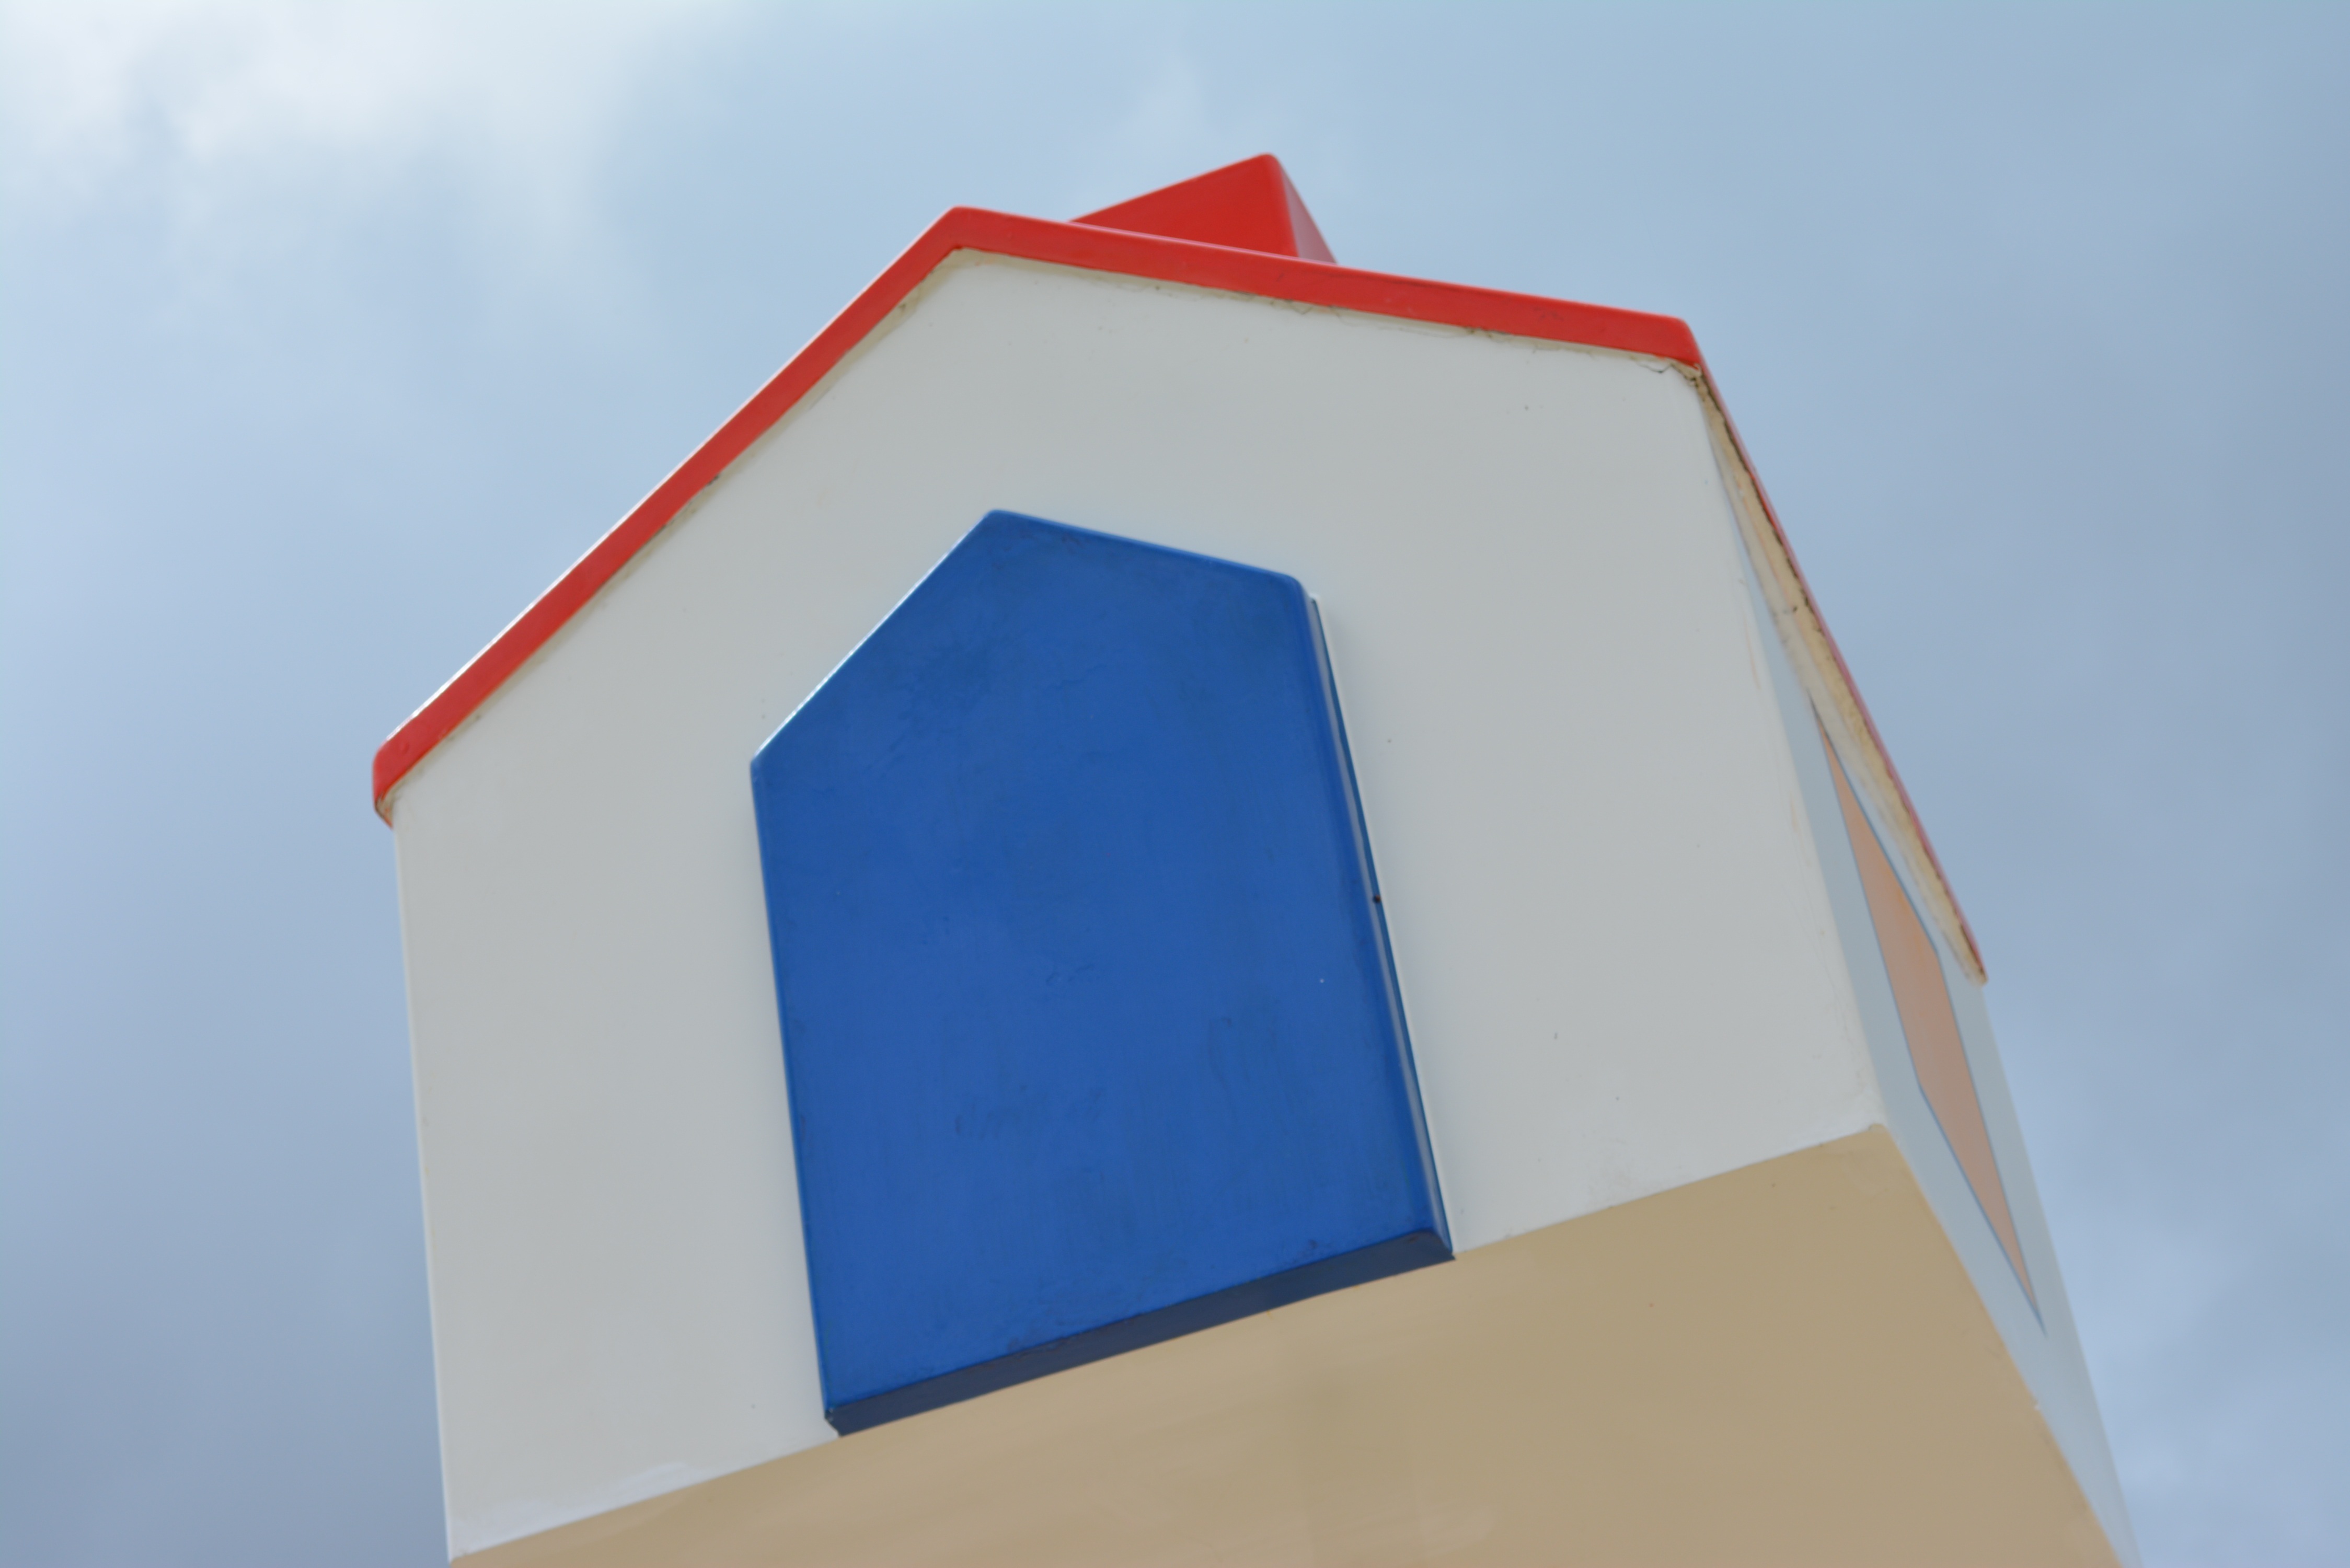
wing, sky, white, house, red, cottage, color, blue, lighting, design, triangle, shape